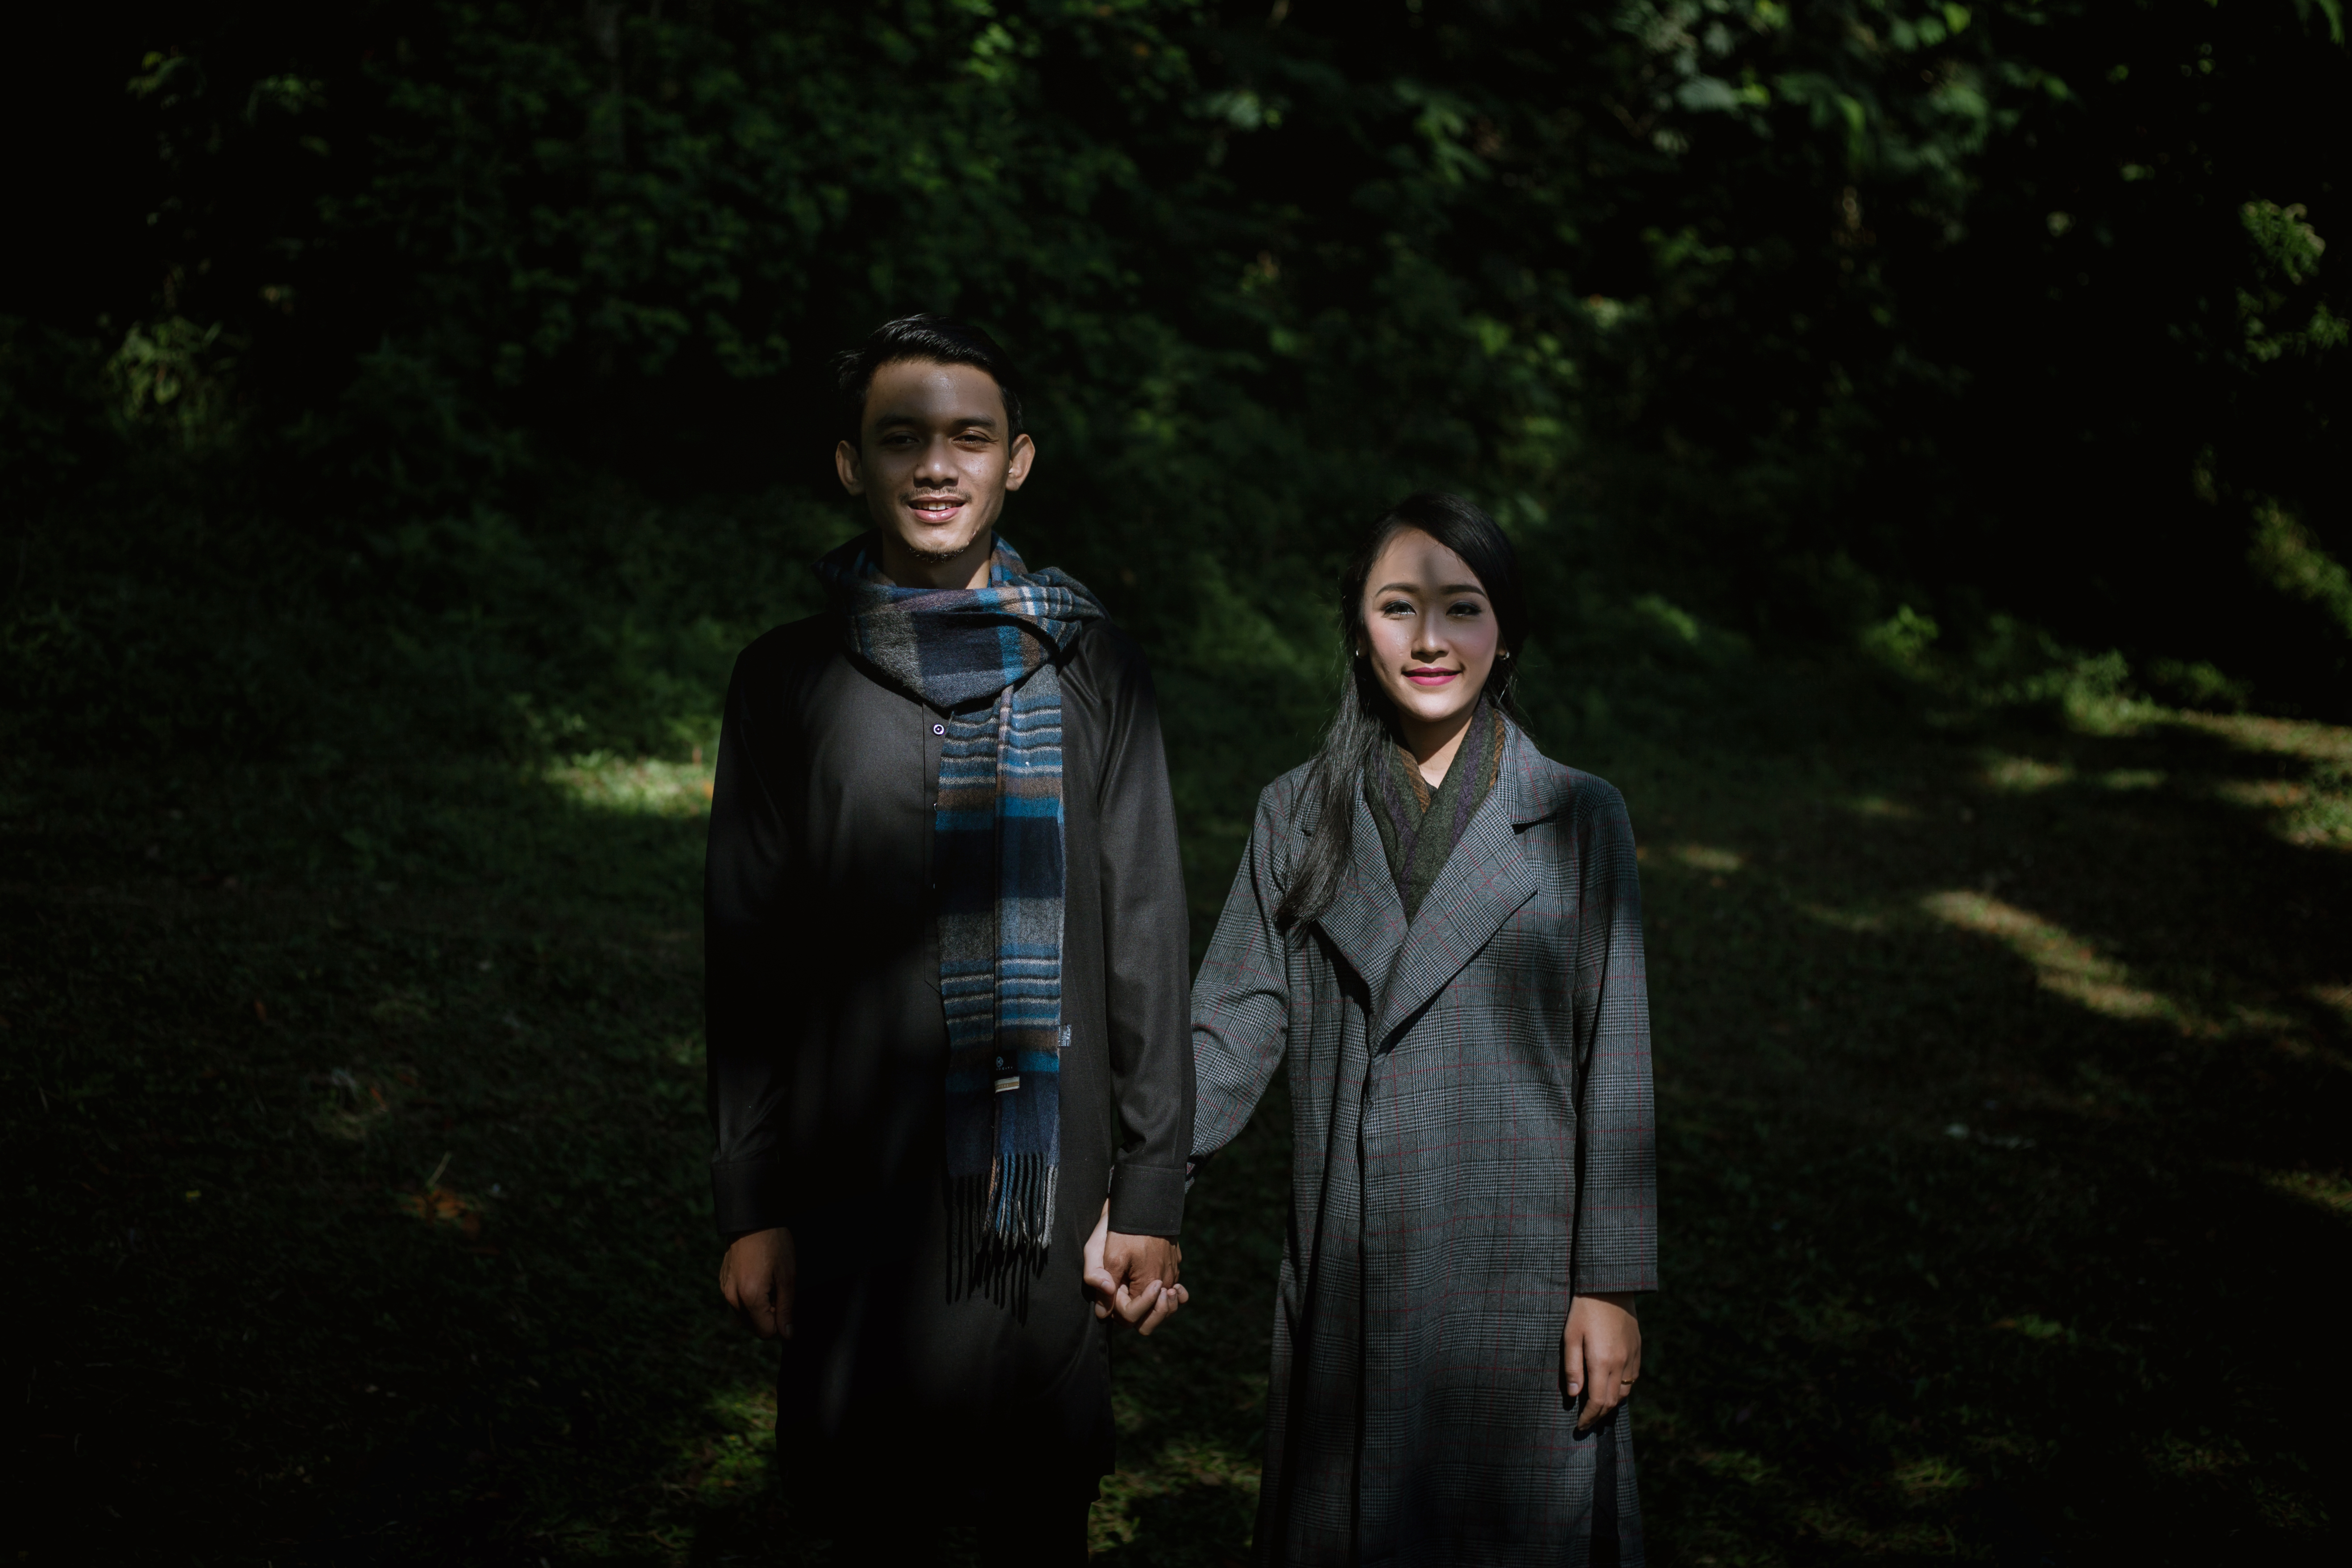
wedding, engagement, couple, landscape, nature, photograph, tree, woody plant, plant, darkness, grass, photography, girl, outerwear, fun, forest, night, screenshot, midnight, woodland